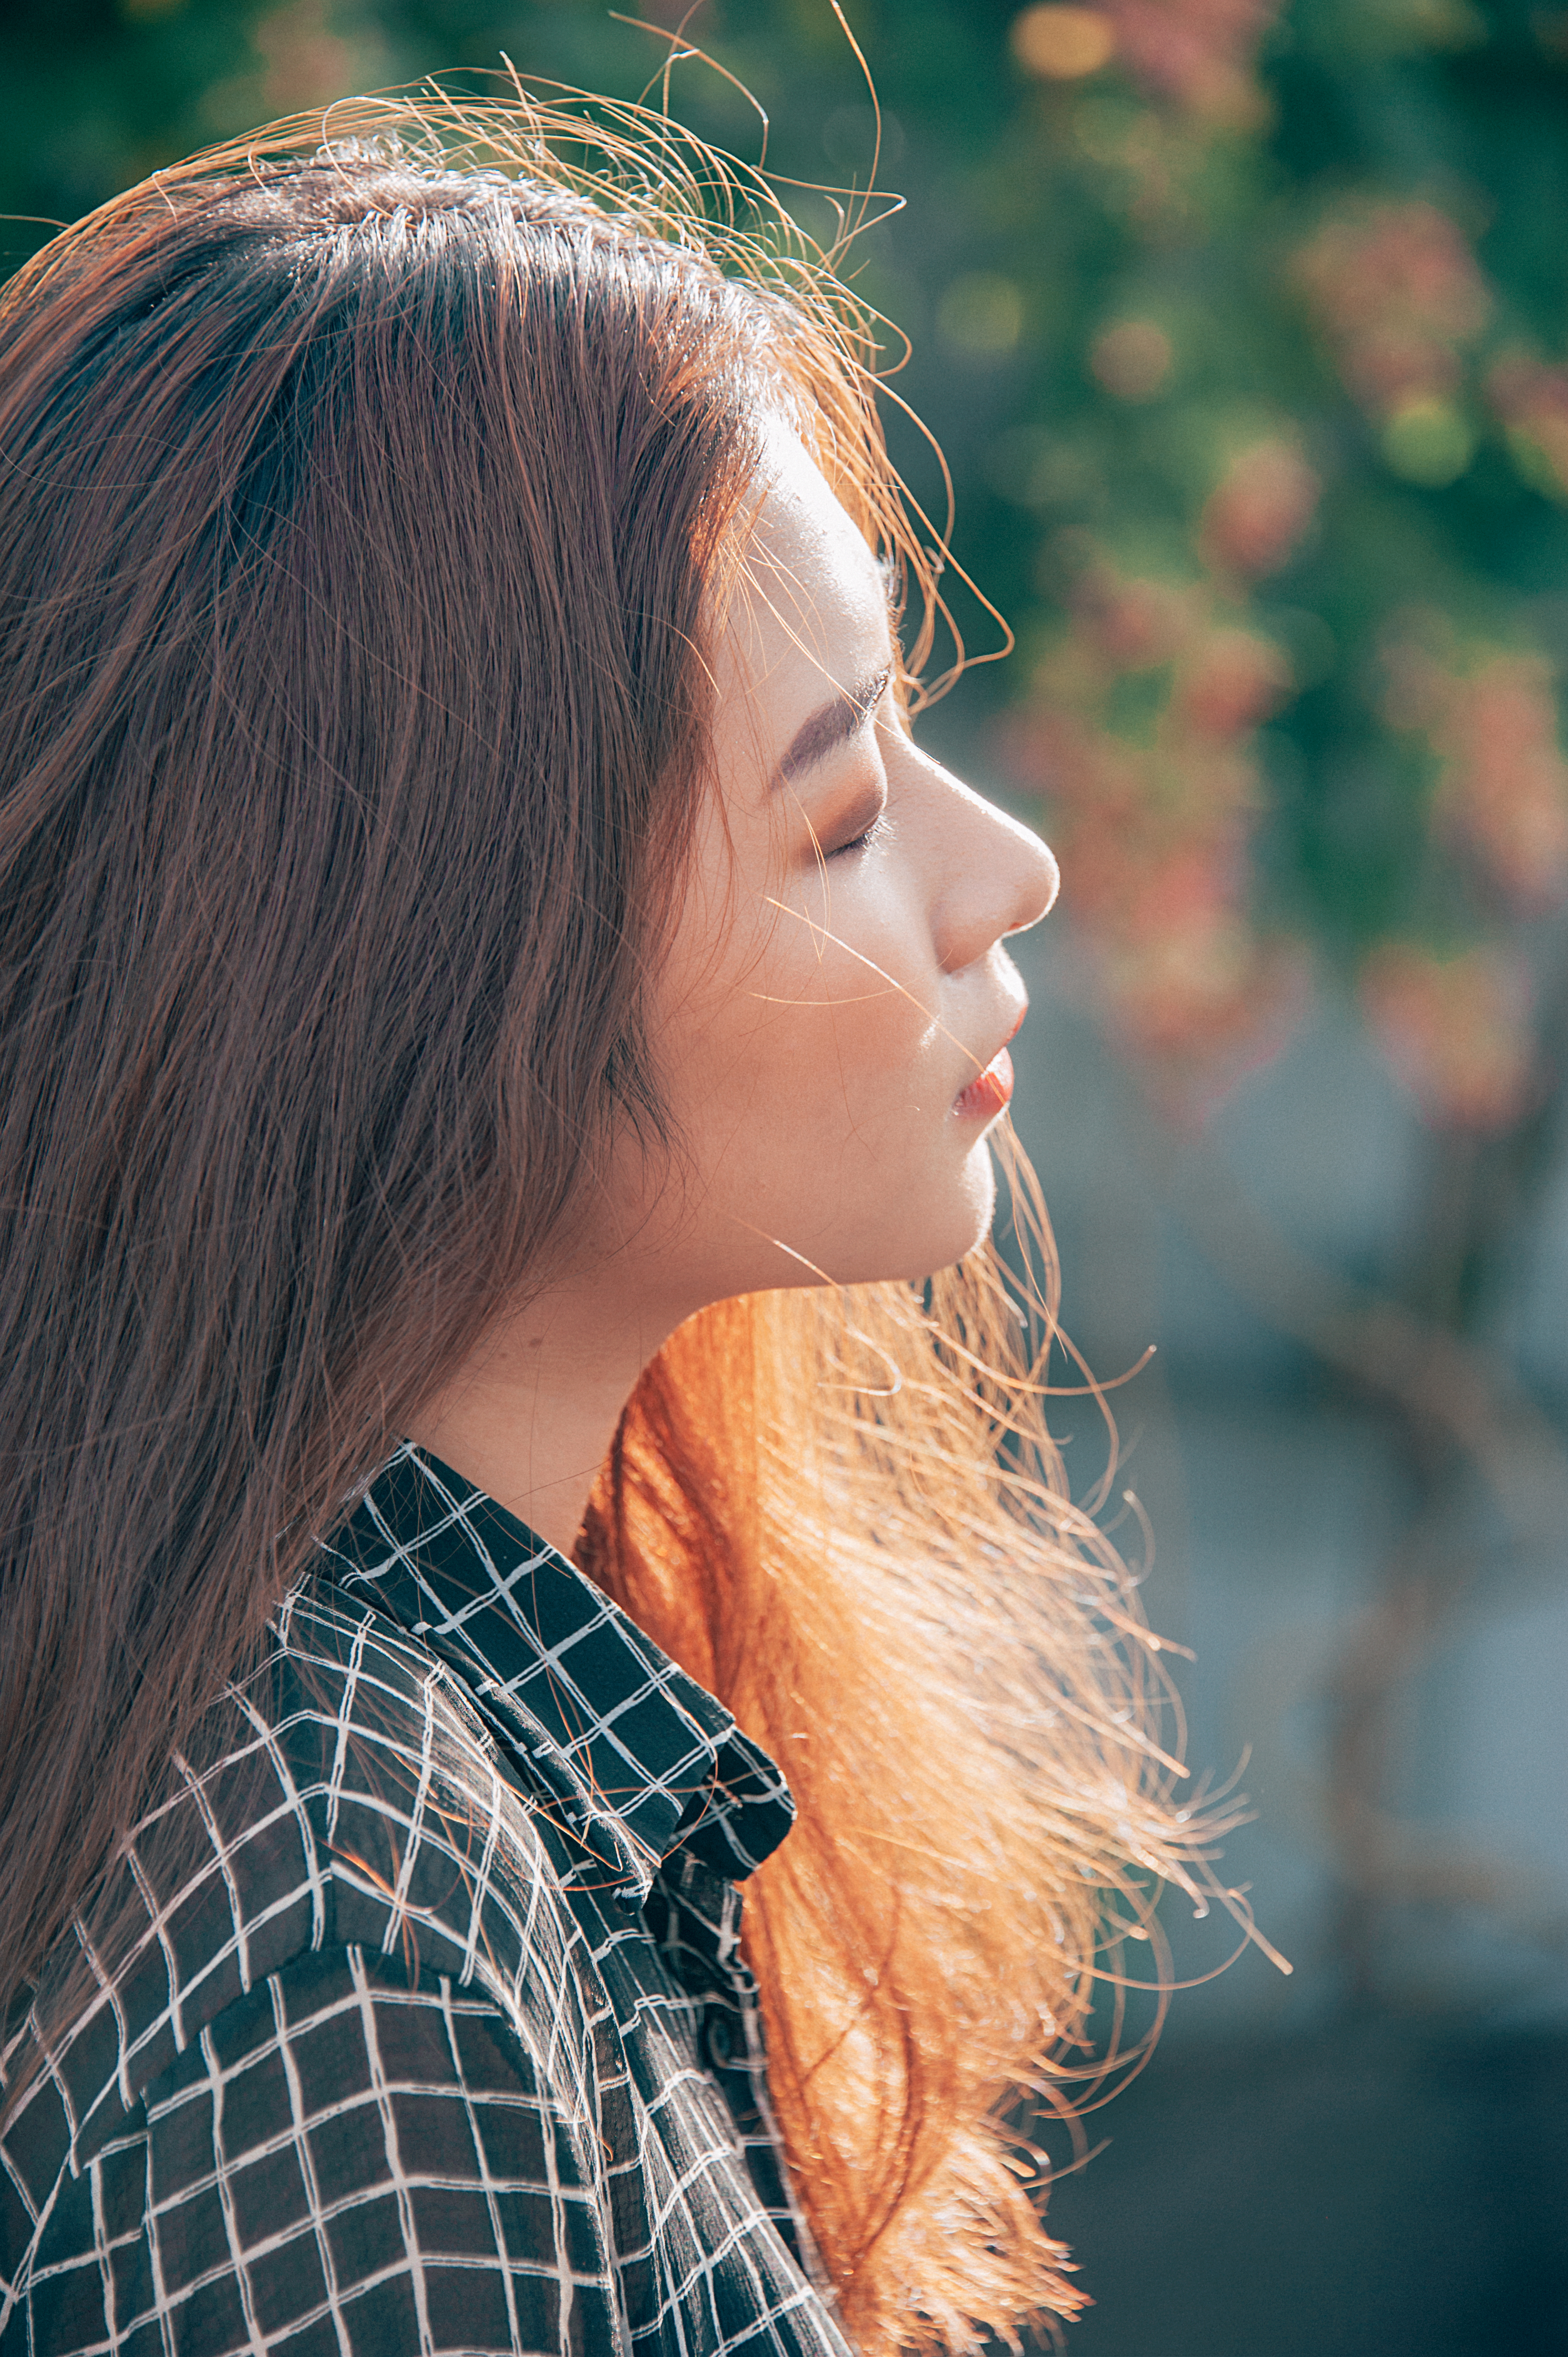
love, cute, portrait, landscape, beautiful, travel, happy, lovely, art, natural, girl, hair, face, photograph, skin, beauty, human hair color, nose, lady, head, hairstyle, blond, photography, eye, cheek, smile, forehead, long hair, human, fun, hair coloring, lip, brown hair, ear, sunlight, portrait photography, happiness, neck, red hair